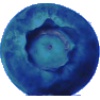
Label: huckleberry